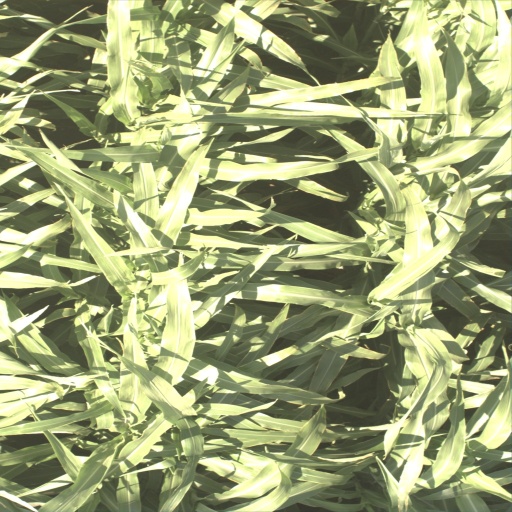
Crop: sorghum